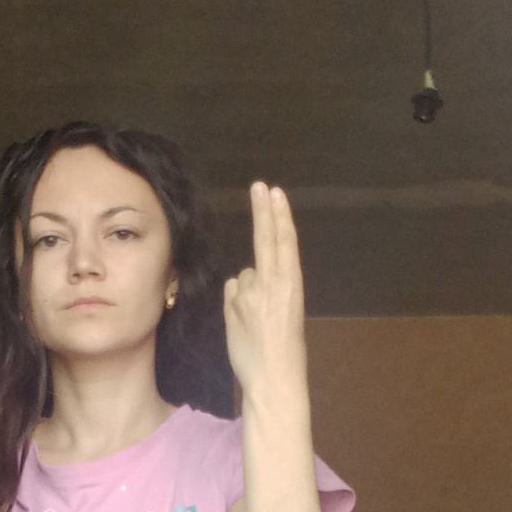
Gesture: two_up_inverted